Gabriel (2014 film)

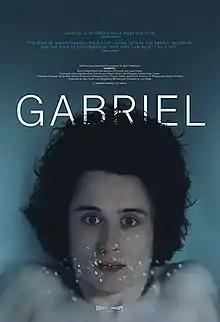

Gabriel is a 2014 Independent psychological thriller drama film written and directed by Lou Howe and starring Rory Culkin. It is Howe's directorial debut.